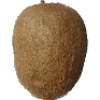
Label: Kiwi 1